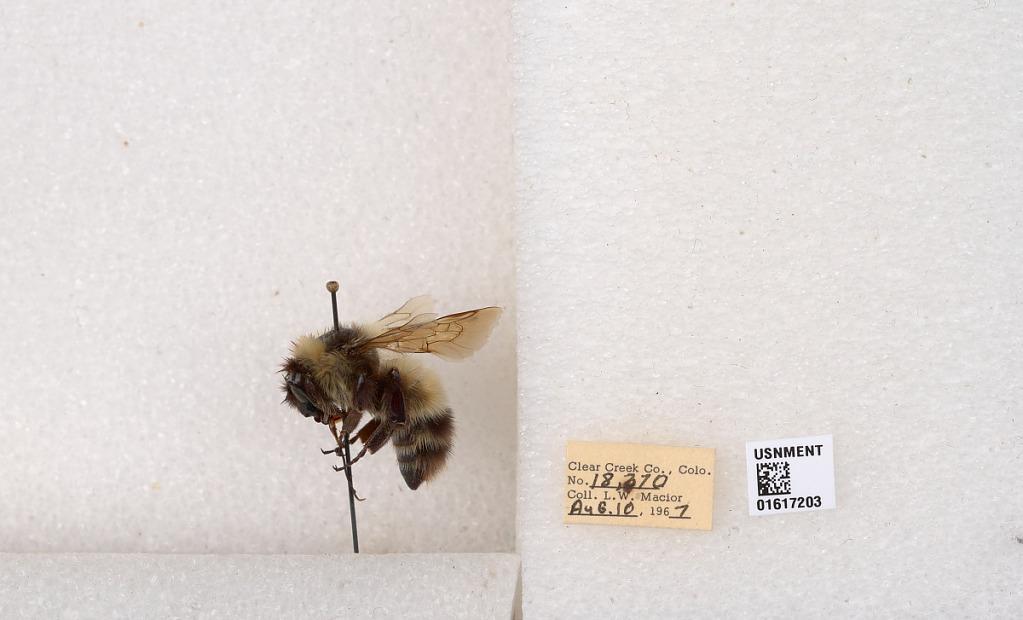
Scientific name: Bombus kirbyellus
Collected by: L. Macior
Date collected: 1967-8-10
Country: United States
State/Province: Colorado
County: Clear Creek
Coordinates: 39.6891, -105.644